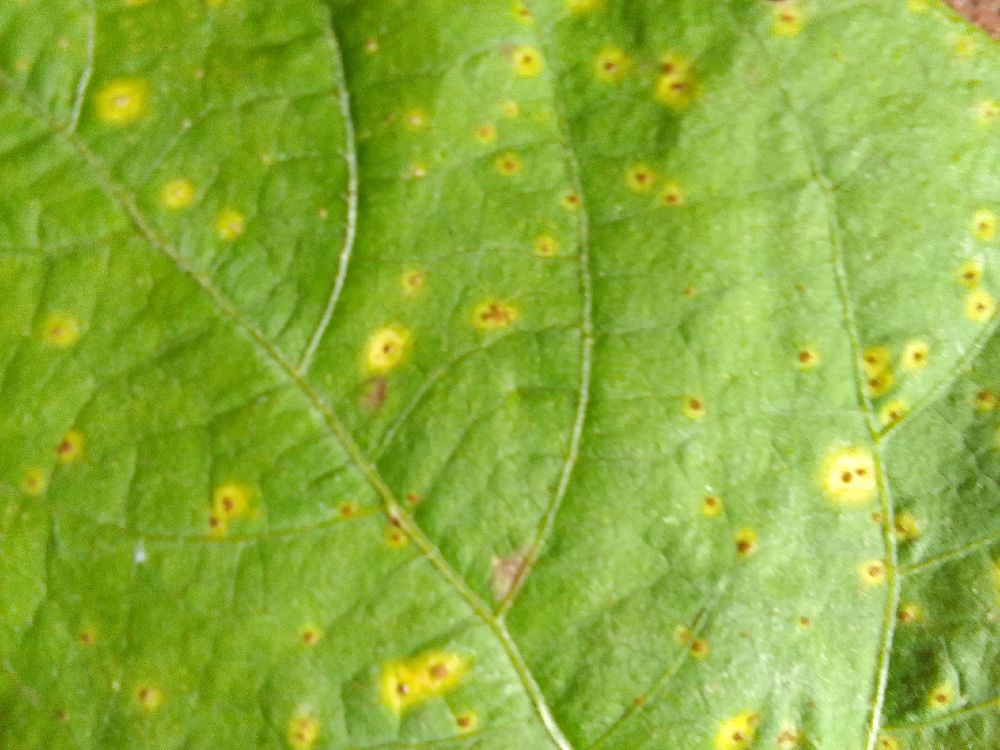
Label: rust